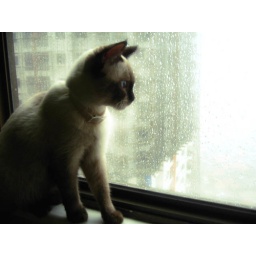
a cat in a window